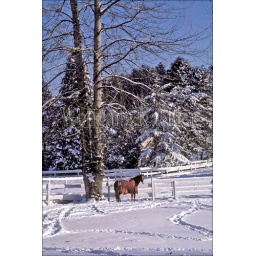
Usa, washington, horse in snow-covered field